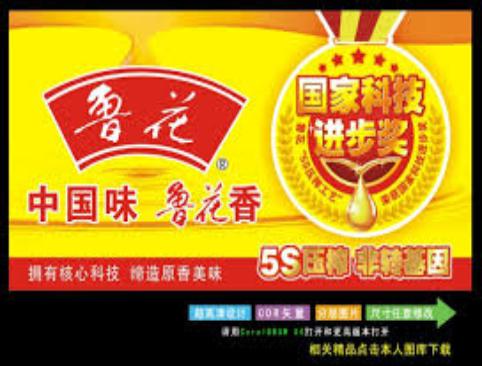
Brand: luhua
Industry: Food